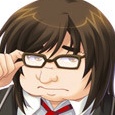
Portrait style: Anime Portrait